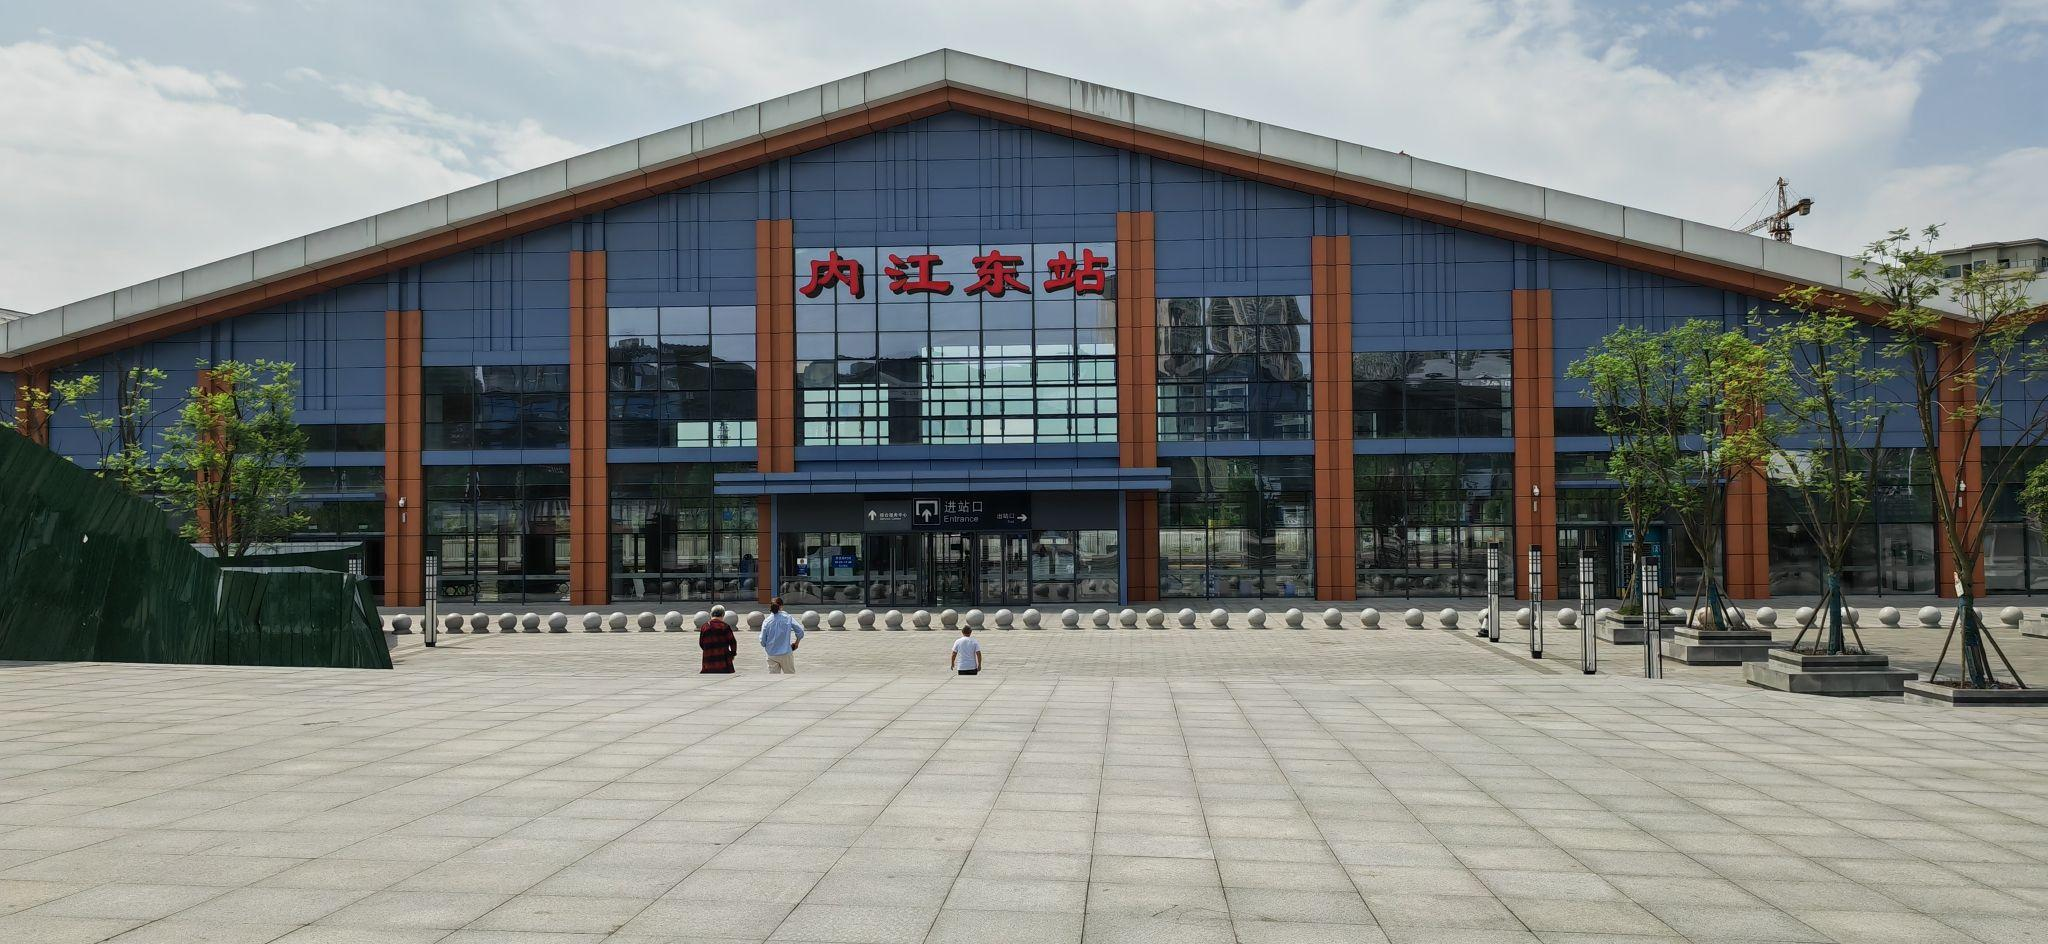
地标名称：内江东站
所在城市：内江市·市中区